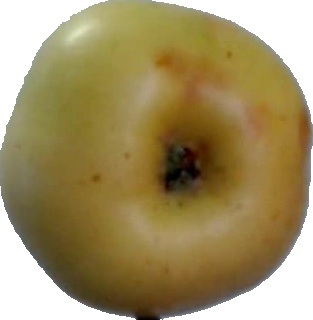
Label: apple_6